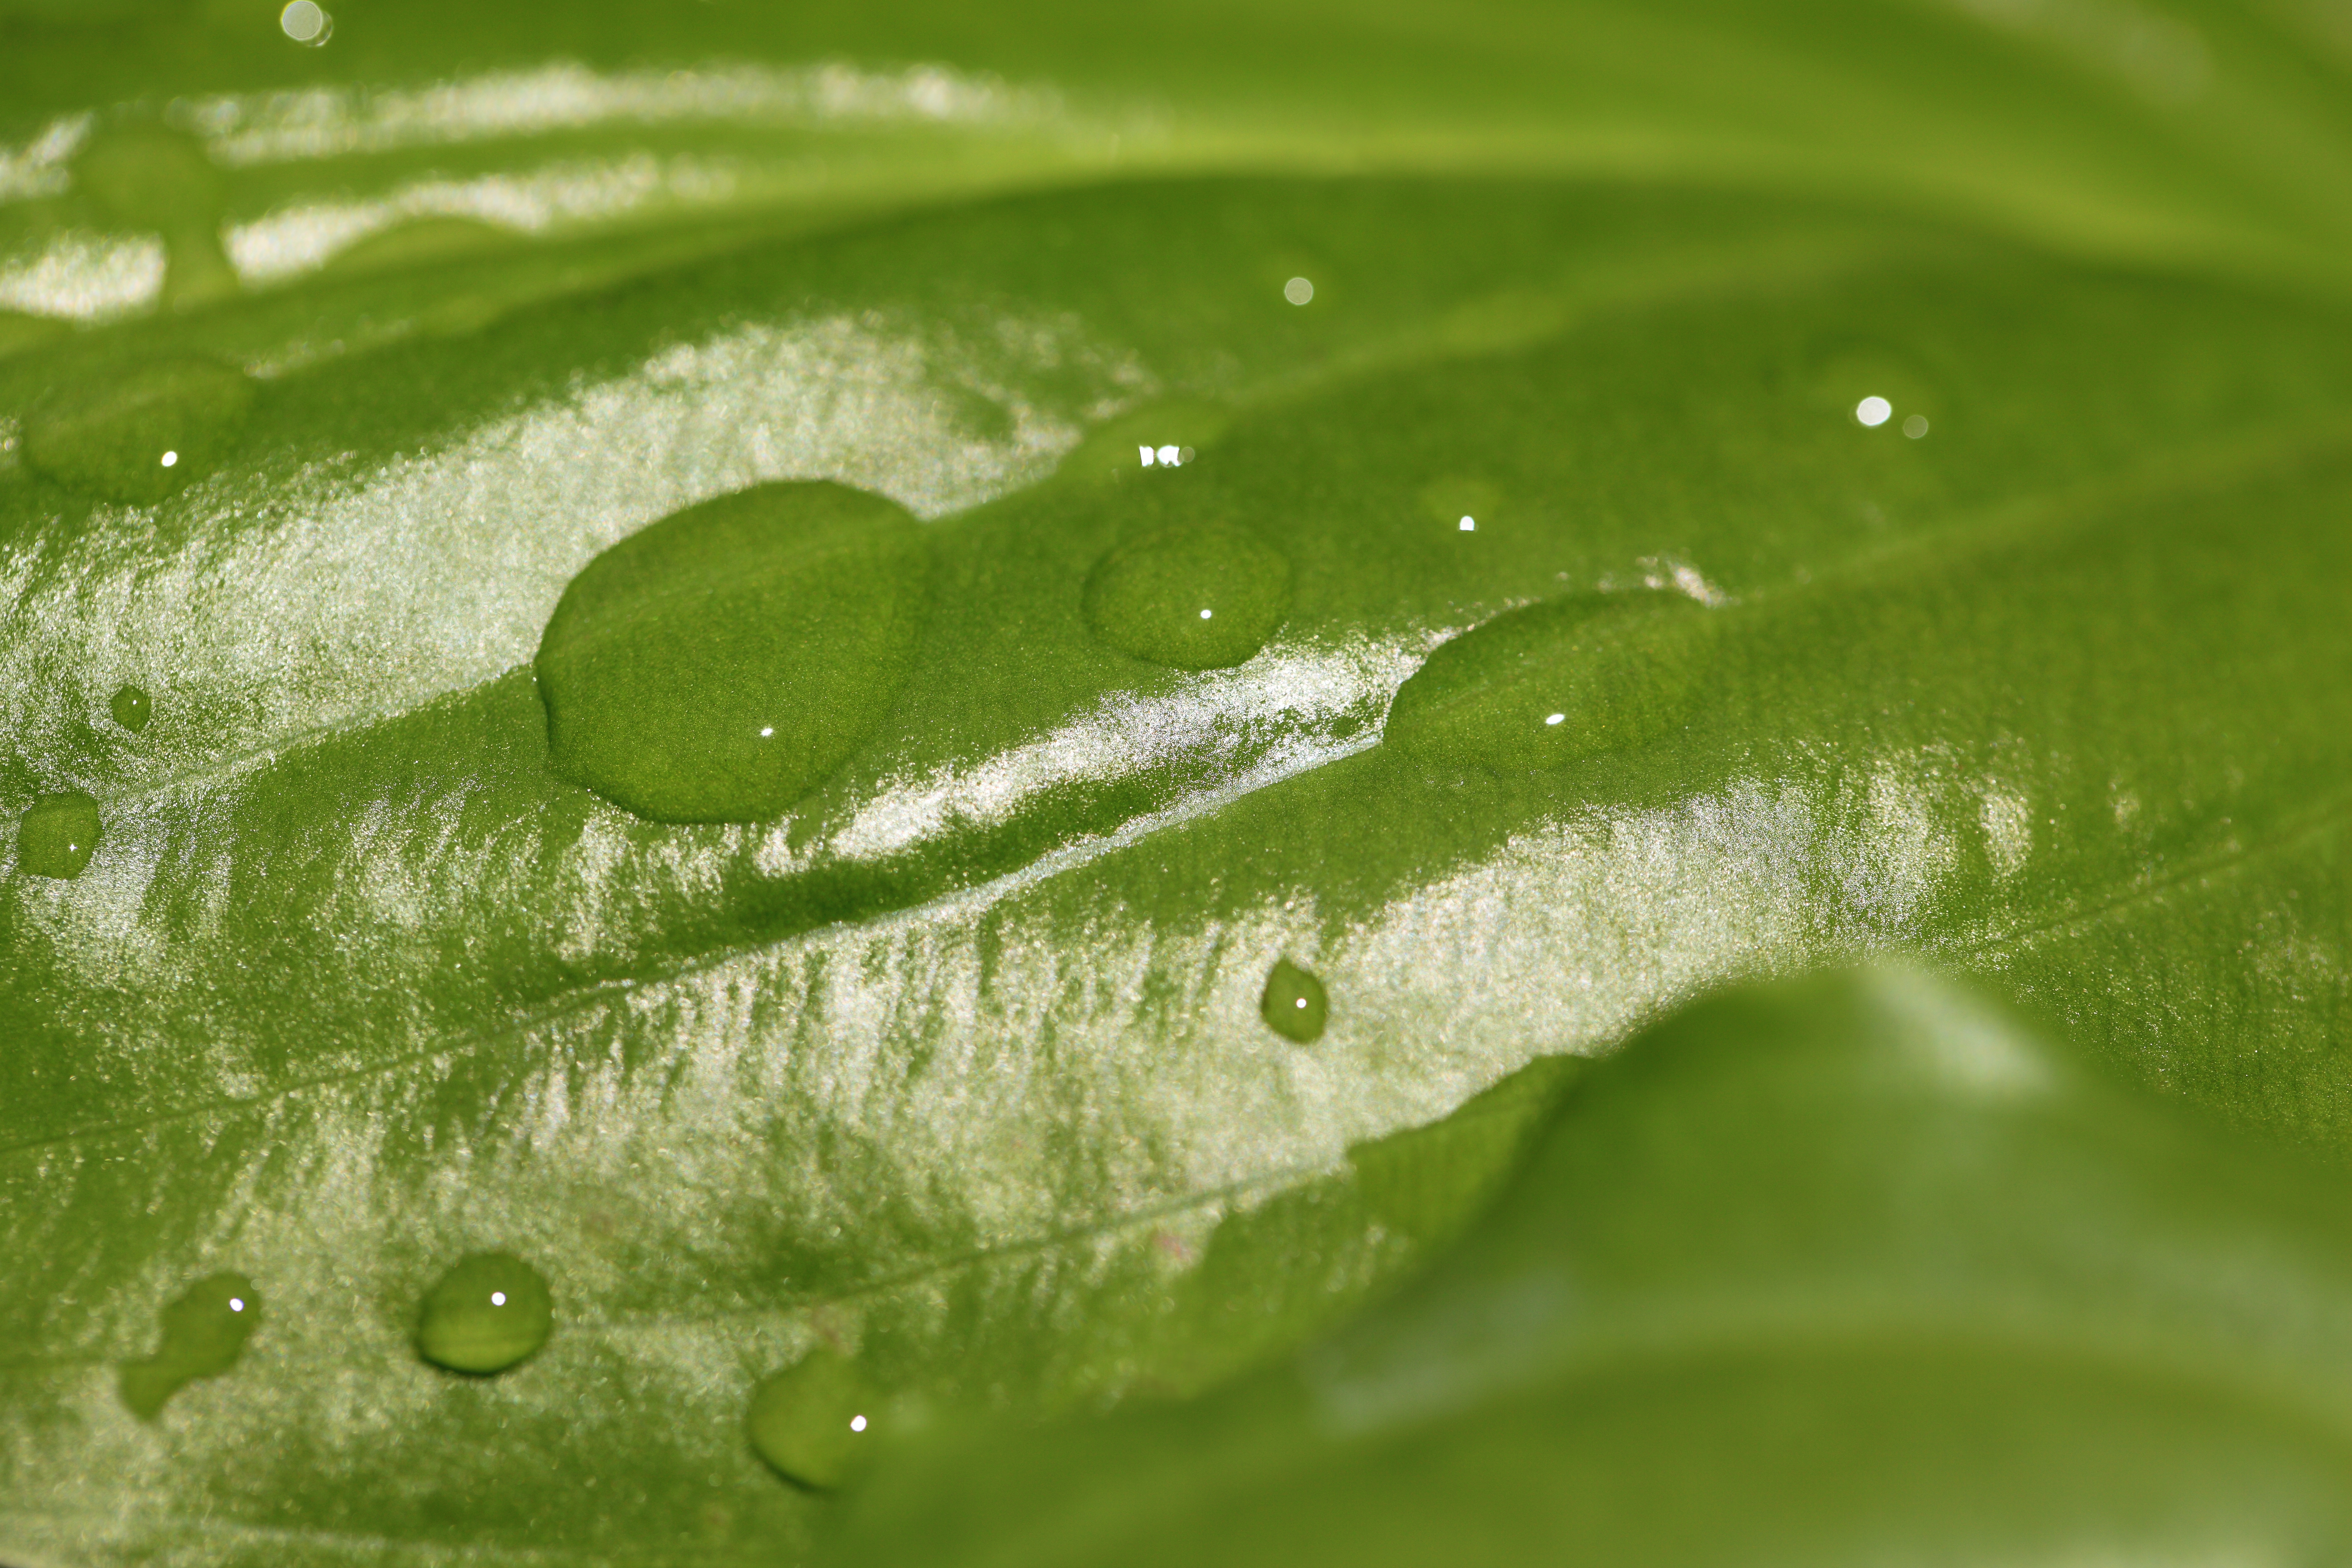
water, nature, grass, drop, dew, plant, leaf, flower, green, high, botany, flora, fauna, close up, 5d, hires, hosta, markii, hi, res, resolution, saitama, kawaguchi, plantaginea, moisture, macro photography, plant stem